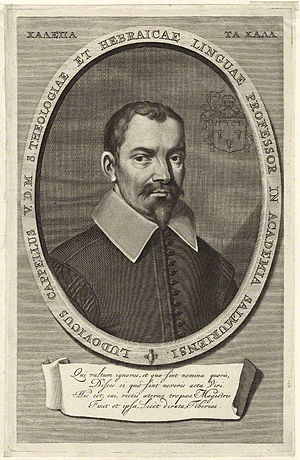
Louis Cappel
Louis Cappel var en fransk teolog og filolog.